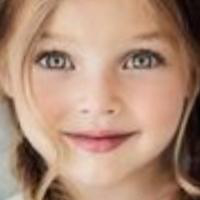
Age group: age 01-10